Indium gallium arsenide

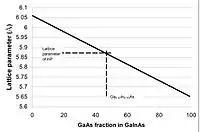
Fig.2 Lattice parameter of GaInAs vs GaAs alloy content

Single crystal epitaxial films of GaInAs can be deposited on a single crystal substrate of III-V semiconductor having a lattice parameter close to that of the specific gallium indium arsenide alloy to be synthesized. Three substrates can be used: GaAs, InAs and InP. A good match between the lattice constants of the film and substrate is required to maintain single crystal properties and this limitation permits small variations in composition on the order of a few percent. Therefore, the properties of epitaxial films of GaInAs alloys grown on GaAs are very similar to GaAs and those grown on InAs are very similar to InAs, because lattice mismatch strain does not generally permit significant deviation of the composition from the pure binary substrate.